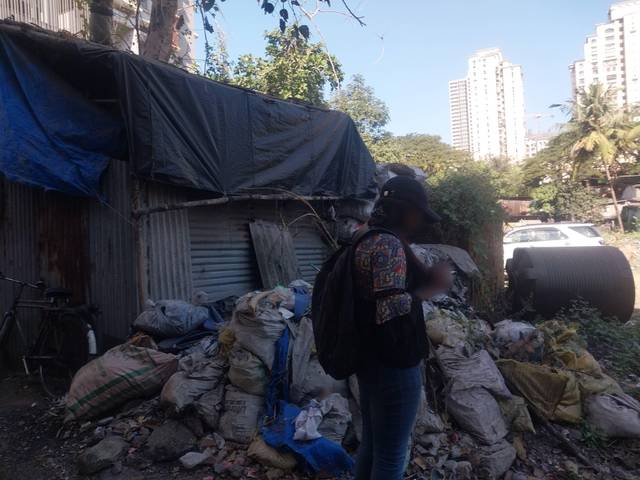
Region: India
Coordinates: 19.166, 72.847